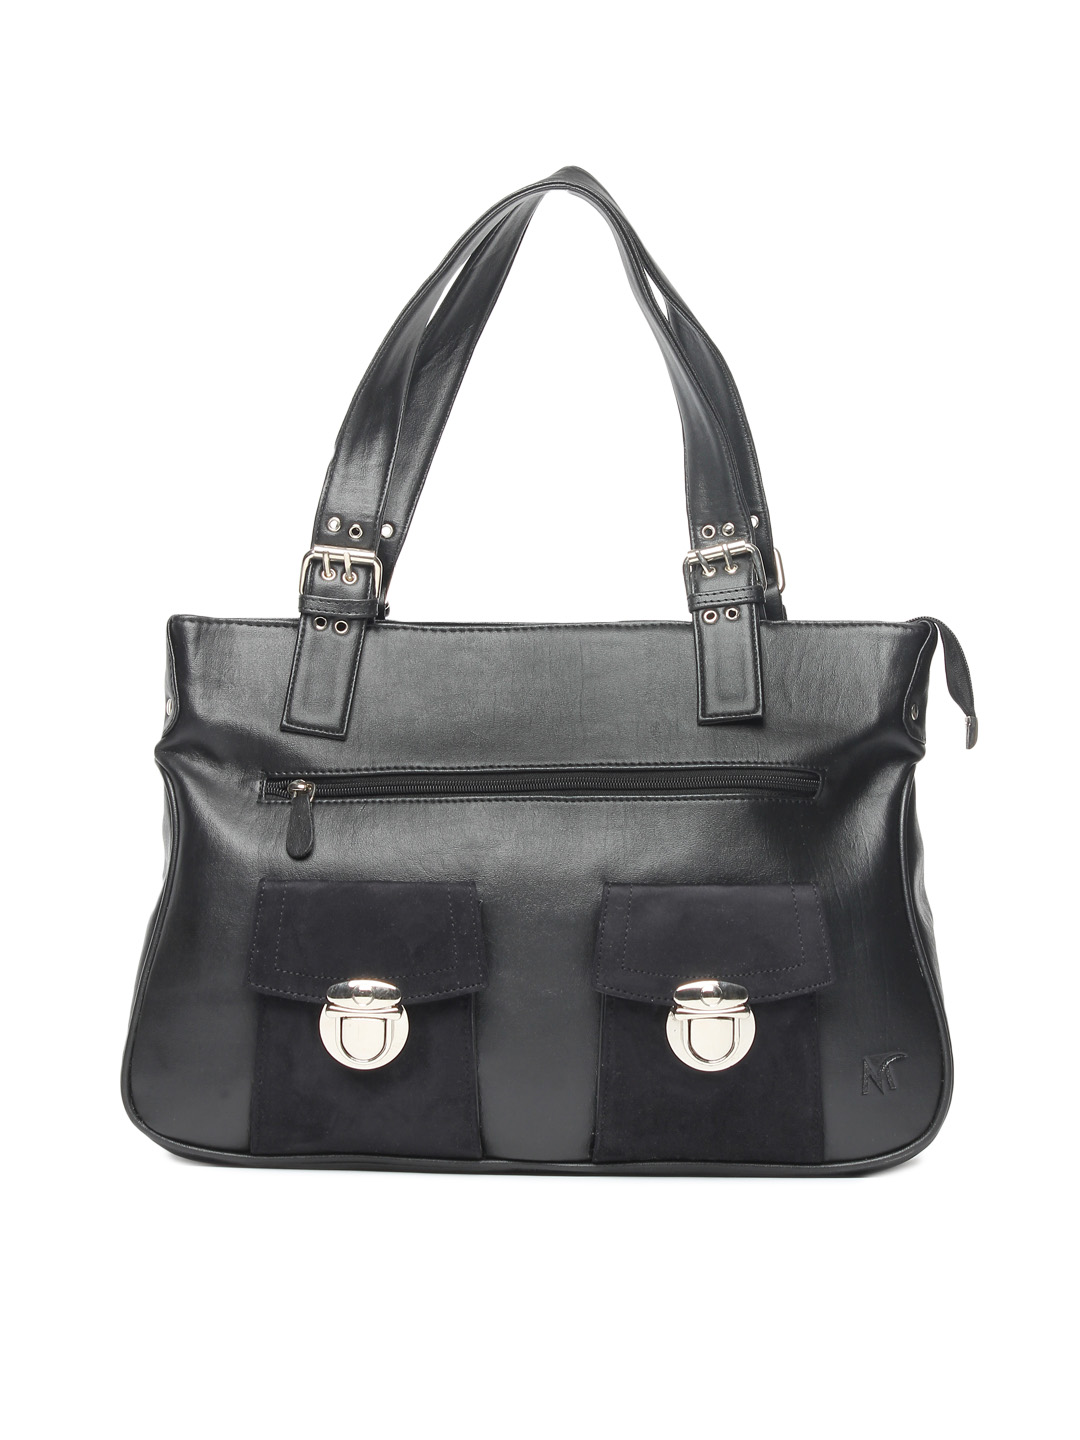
Murcia Women Black Handbag
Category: Free Items / Free Gifts / Free Gifts
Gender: Women
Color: Black
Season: Summer 2015
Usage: Casual